Cooperative Institute for Arctic Research

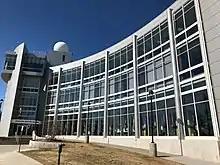
Cooperative Institute for Arctic Research in the Akasofu Building

The Cooperative Institute for Arctic Research (CIFAR no relation to the Canadian Institute for Advanced Research) was a research institute created via collaboration between the National Oceanic and Atmospheric Administration (NOAA) and The Office of Oceanic and Atmospheric Research (OAR) and the Arctic research community through the University of Alaska for research related to the Western Arctic, specifically the Bering Sea region. The institute dissolved in 2018 due to a discontinuation in funding.